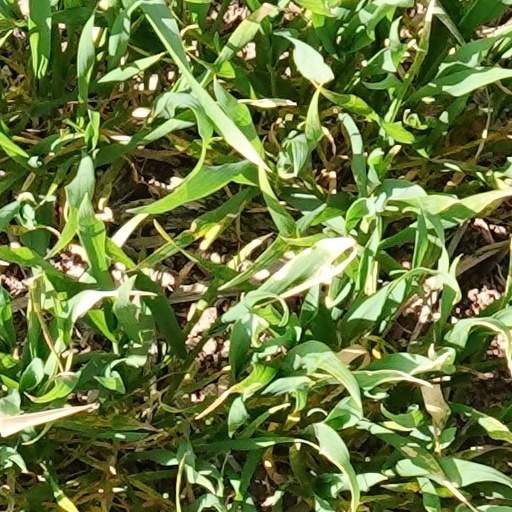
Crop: wheat